RMS Persia

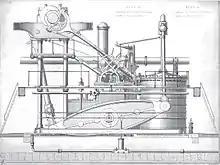
Side lever engine of "Persia"

As a result of competition from the Collins Line, Cunard ordered the "Arabia" in 1852 to retake the Atlantic records. "Arabia" crammed more powerful engines into a smaller ship than the Collins speedsters, and touched 15 knots on trials. However, she proved too powerful for her wooden construction and was unable to win the records. Cunard realized that in the future, new construction must include an iron hull.